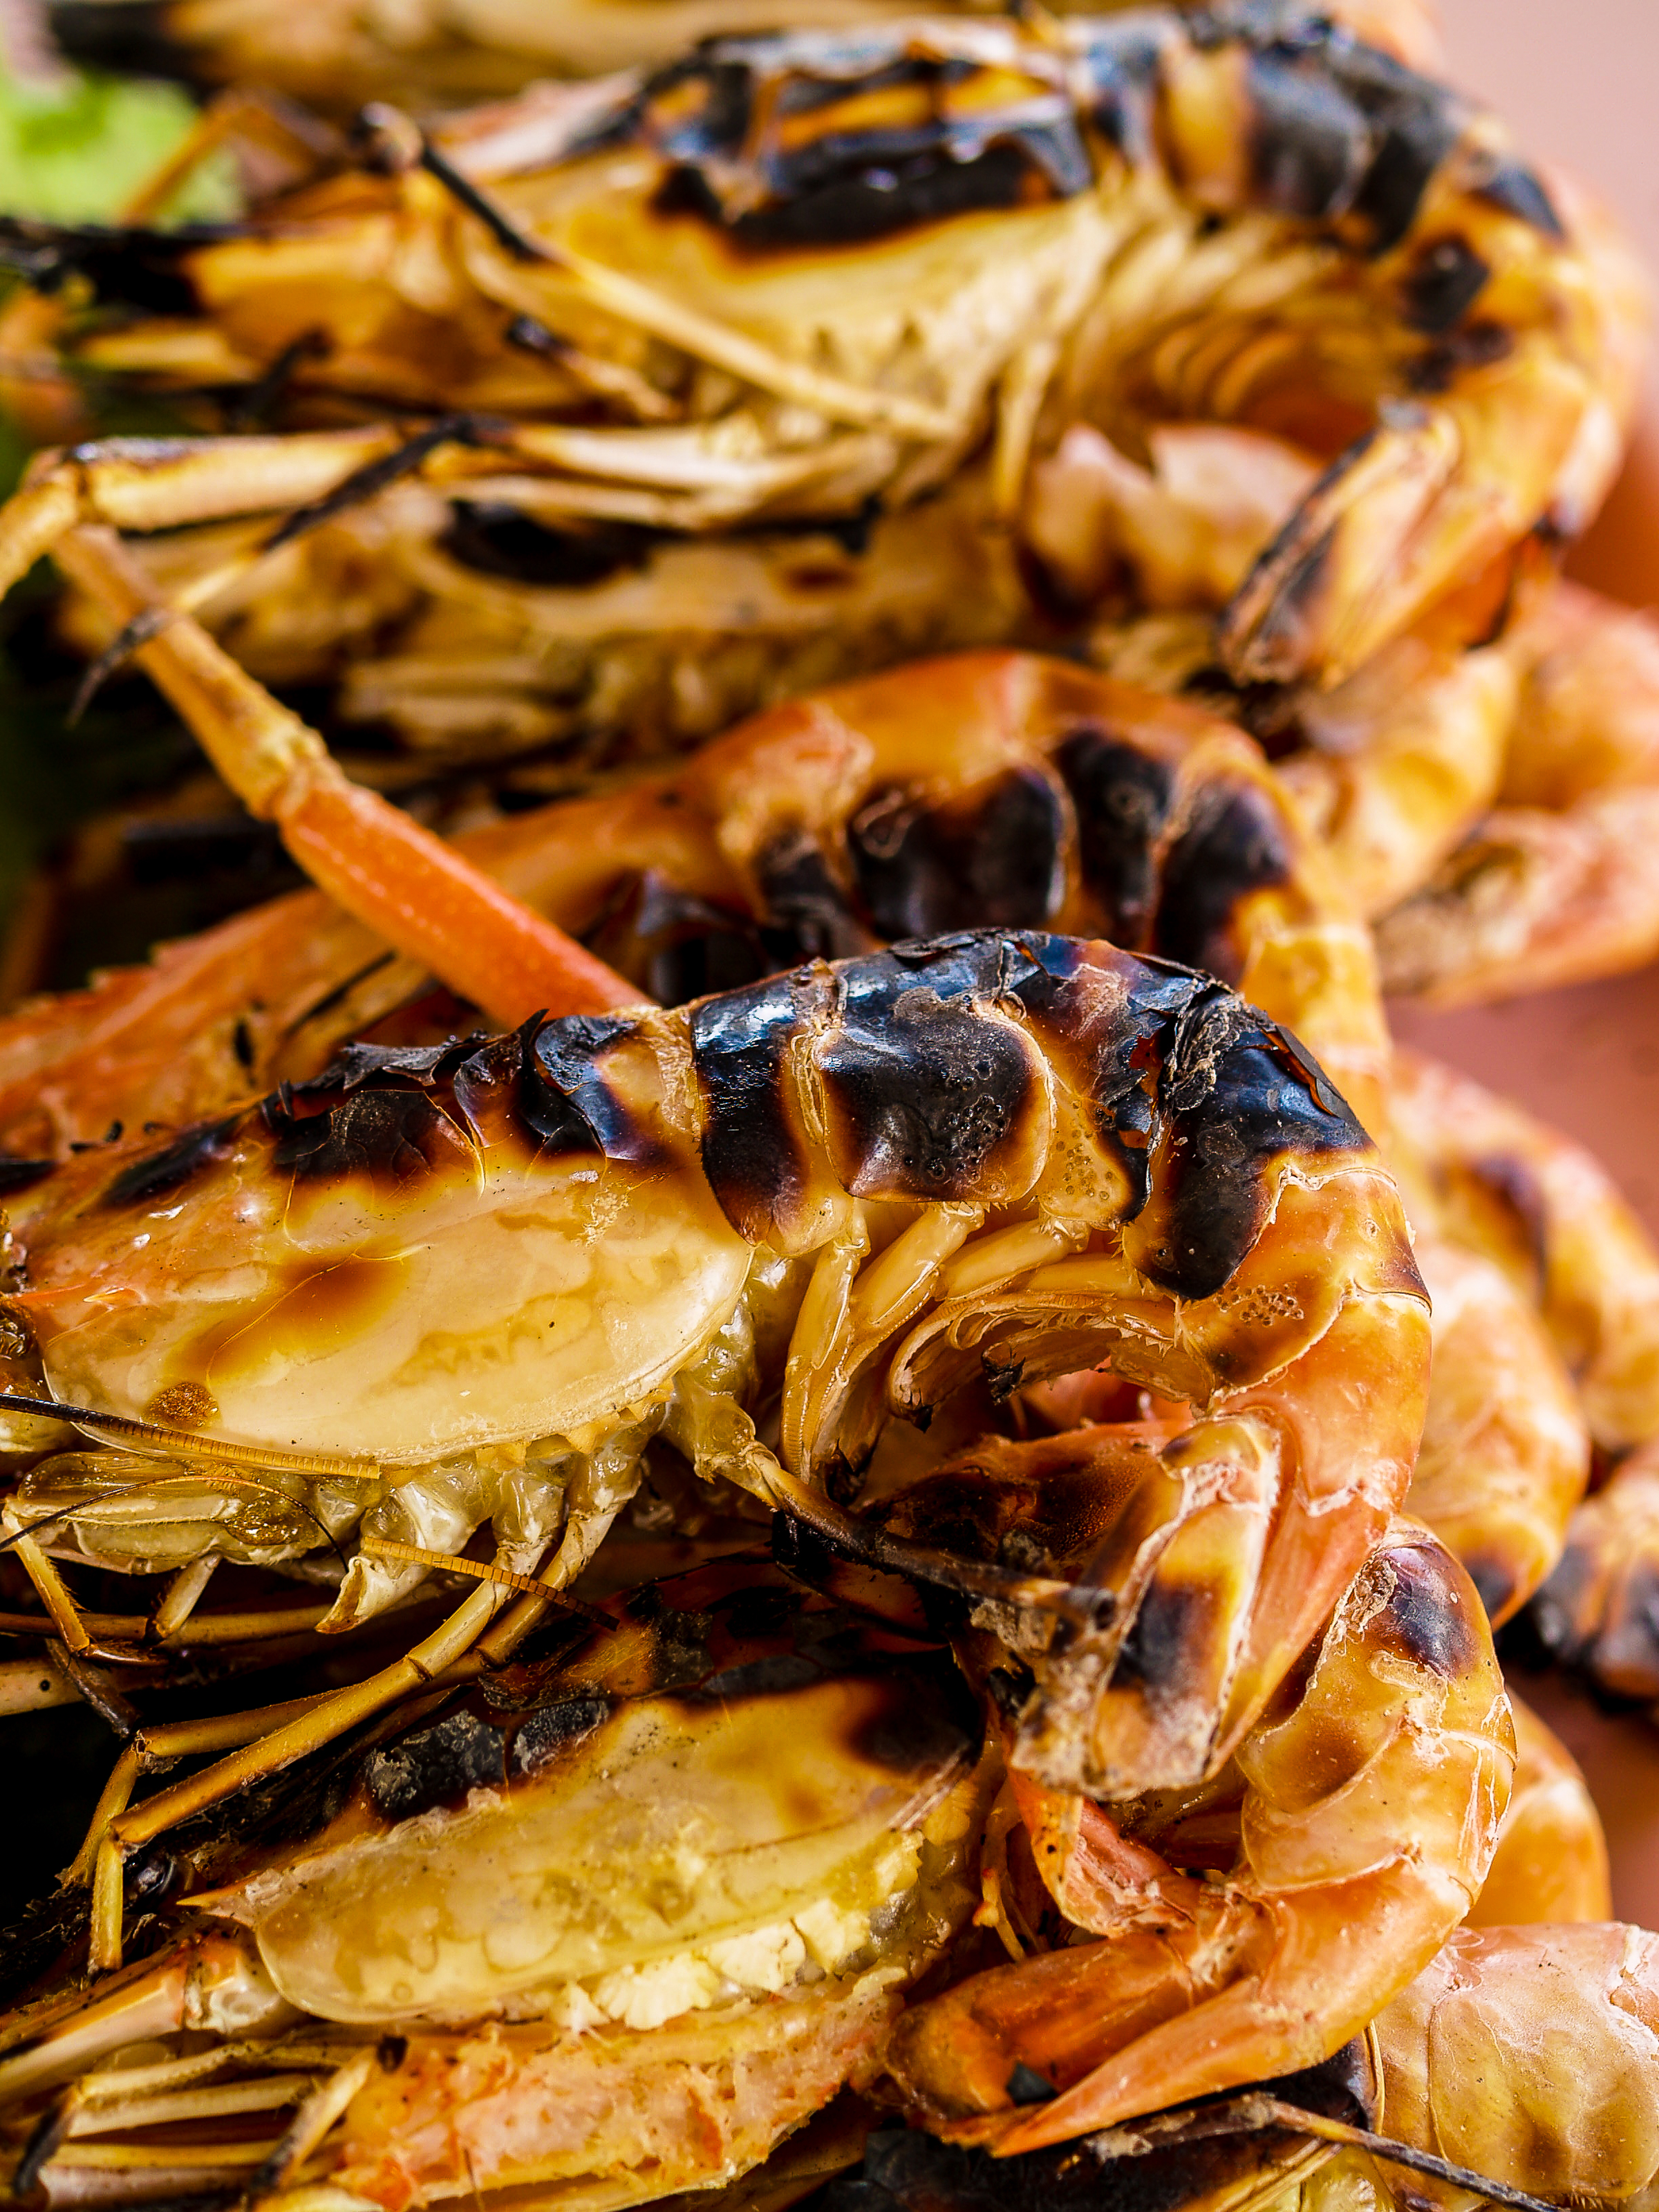
shrimp, grilled, cuisine, food, prawn, delicious, healthy, meal, fresh, thai, gourmet, seafood, white, closeup, restaurant, dinner, background, lobster, river, cooked, appetizer, luxury, bbq, nutrition, thailand, freshness, dish, tasty, cook, hot, animal source foods, mussel, scampi, recipe